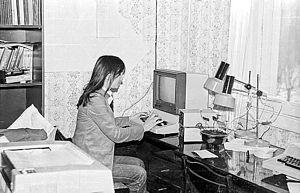
Pravetz étaient des ordinateurs bulgares, fabriqués principalement dans la ville de Pravetz. Certains composants et des logiciels ont été produites à Stara Zagora, Plovdiv et dans d'autres villes bulgares.